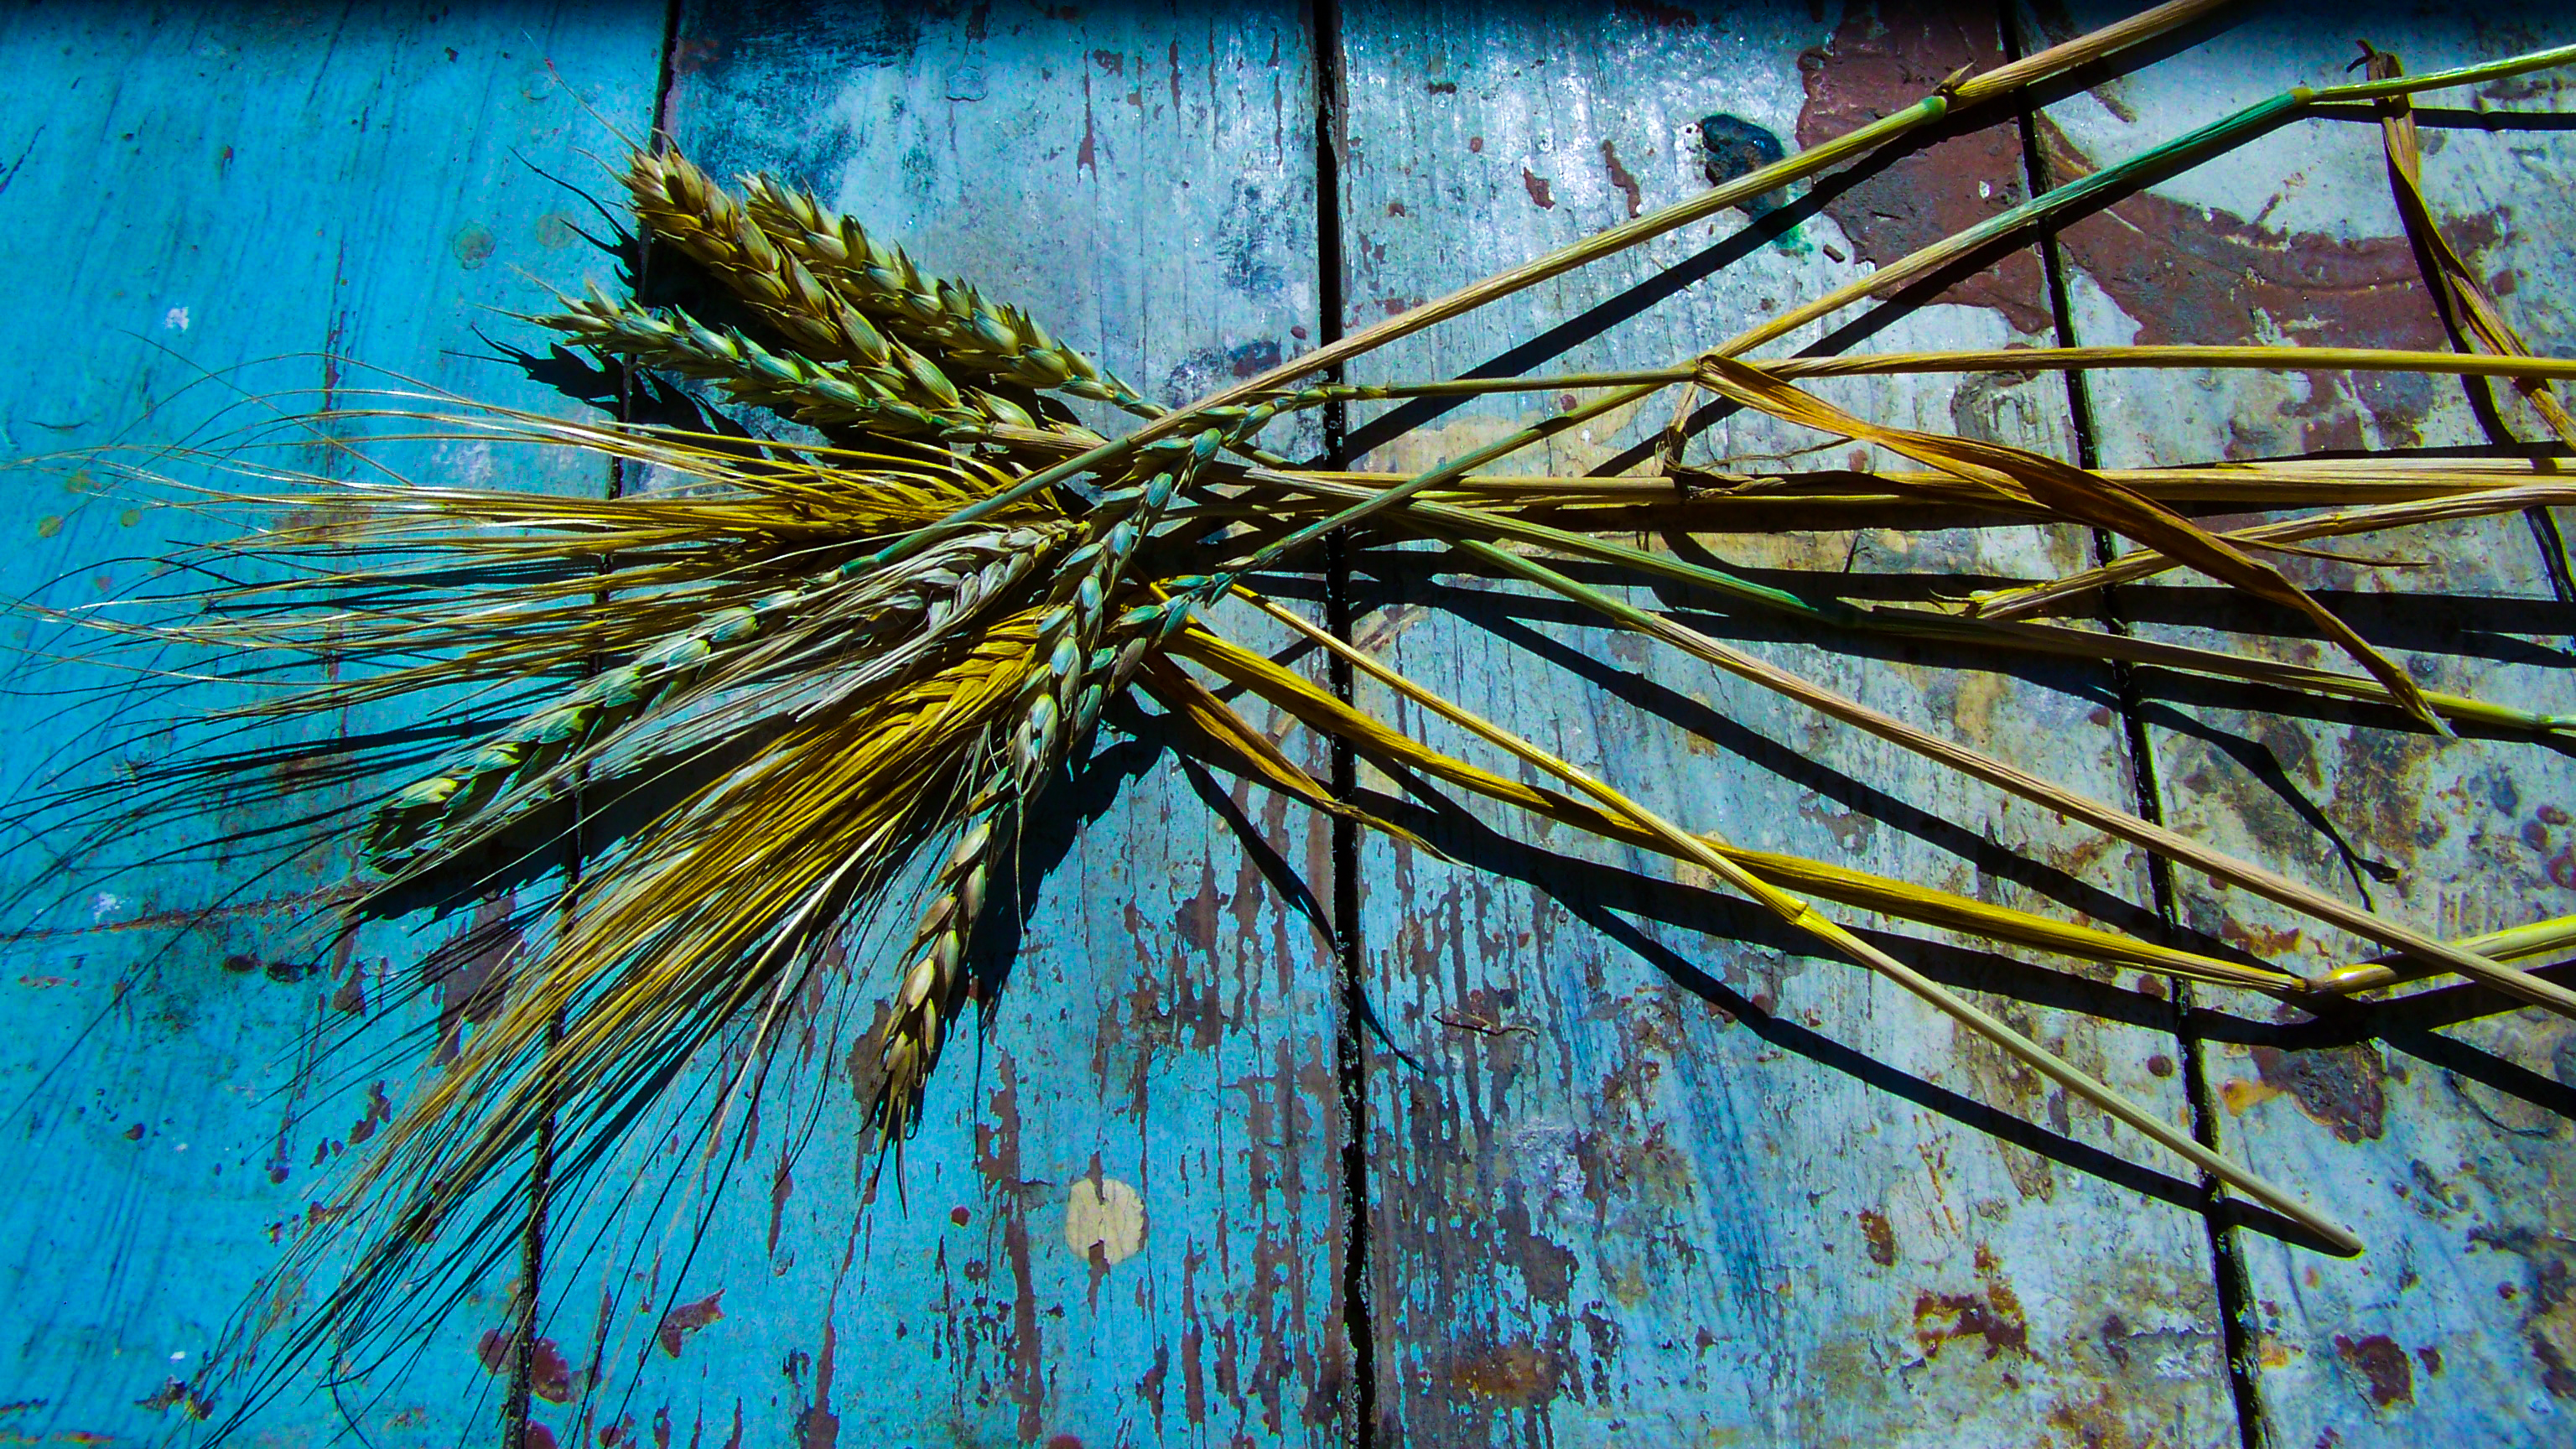
ears of wheat, spikes, retro, old, vintage, style, background, website, artistic, blue, color, white pine, tree, red pine, western yellow pine, Georgia pine, plant, woody plant, branch, pine, lodgepole pine, shortstraw pine, pine family, conifer, American larch, sugar pine, Jack pine, casuarina, American pitch pine, twig, evergreen